Turkish opposition to the Armenian genocide

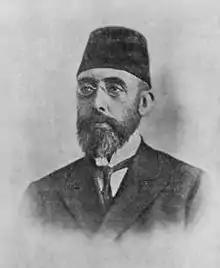
Mehmet Celal Bey, 1911

Mehmet Celal Bey was the governor of Konya vilayet, which was the center of the roads through which Armenians were deported from northern and western Anatolia to the Syrian Desert. Celal Bey, who was also the governor of the Aleppo vilayet before his duty as the governor of Konya and witnessed the fate of the Armenians during this time, knew what would happen if the Armenians survived their deportation on these roads and reached the Deir ez-Zor camps. He tried to convince the leaders of the Committee of Union and Progress by saying that there was no Armenian revolt in Anatolia and Aleppo and therefore there was no reason for the deportation of the Armenians. However, the situation intensified when one of Celal Bey's subordinates in Zeitun arrested and executed several prominent Armenians in Zeitun and Maraş following the Armenian revolt that had started in the region. As a result of this, Celal Bey was dismissed as governor of Aleppo and transferred to Konya. When he started his duty there, he refused to plan and organize the deportation of Armenians in Konya, despite repeated orders from the Sublime Porte, and repeatedly requested the authorities to provide shelter for the displaced Armenians. In addition to these demands, he sent many telegrams and letters of protest to the Sublime Porte stating that "the measures taken against the Armenians are against the high interests of the motherland in every respect". But their demands and protests were ignored. Celal Bey was able to protect some Armenians passing through Konya while being deported from other provinces. When an envoy sent to him by the Sublime Porte during this period said that the deportation of Armenians was a "national ideal", Celal Bey said: